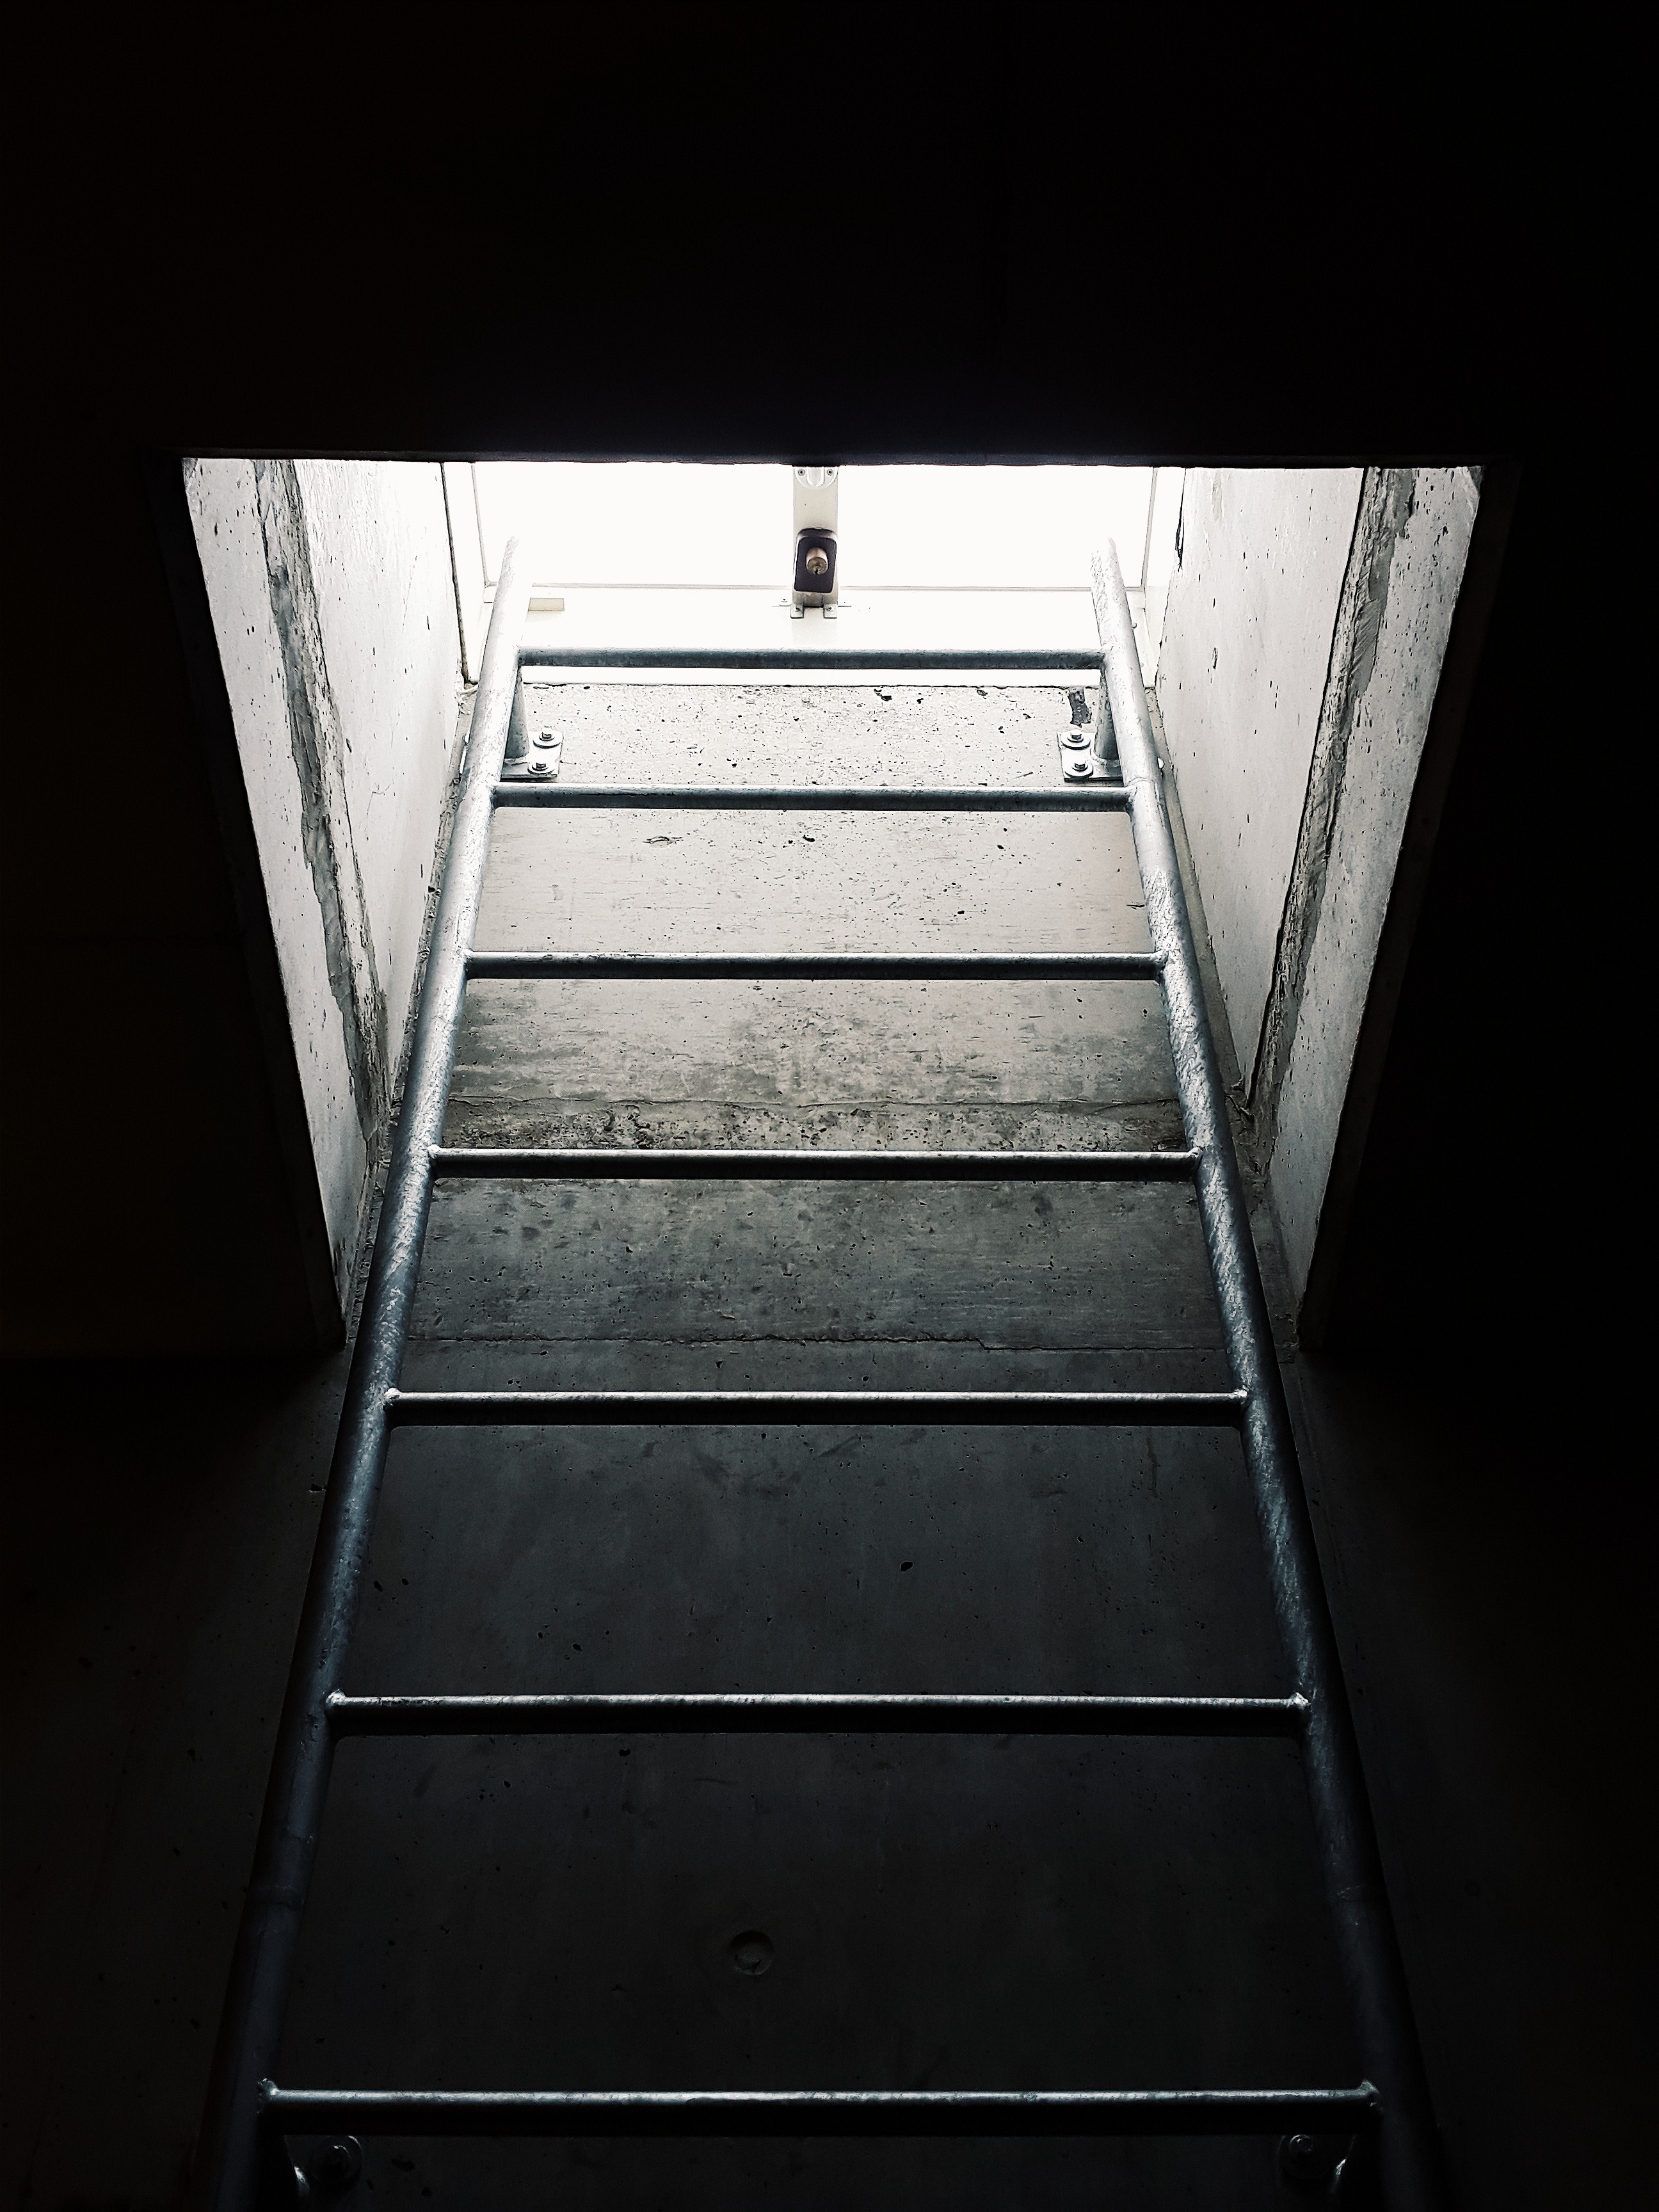
light, black, furniture, lighting, shape